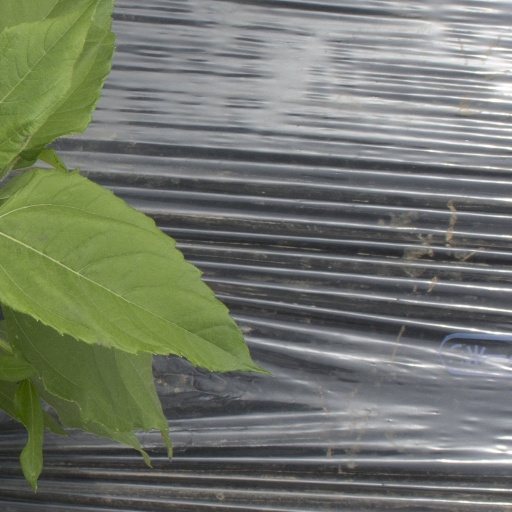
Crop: Jerusalem artichoke